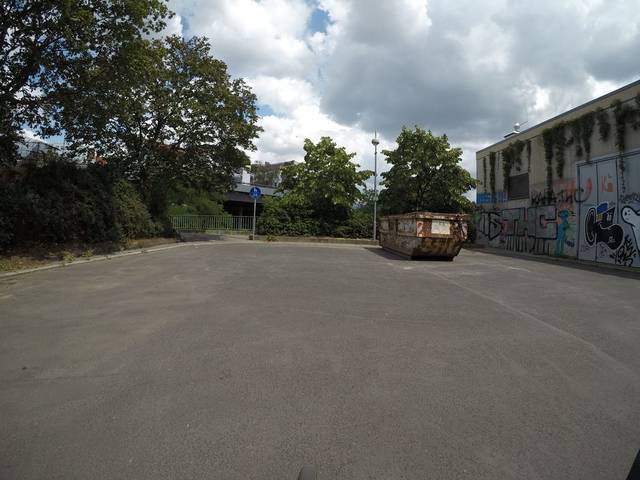
Region: Germany
Coordinates: 52.478, 13.345